Awakening (Jackie Evancho album)

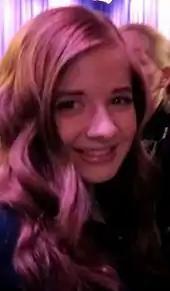
Evancho promoting "Awakening" at the "WSJ" Cafe

On June 10, 2014, Evancho released her first single from the album, a cover of "The Rains of Castamere" from the TV series "Game of Thrones", and a shadow-art video for the single became available in July. A writer for the "Orlando Sentinel" said of the song that Evancho's "mature voice sounds stunning." Evancho released a second track, "Think of Me", from "The Phantom of the Opera", on July 15, 2014. A video for the song was released, together with a feature piece on Evancho by "People" magazine, on September 9, 2014. A reviewer for "Digital Journal" wrote that the song is a "delightful vocal performance. ... She displays her trademark range and her tone is crystalline and controlled. It is a polished and gorgeous vocal, and at times soothing and delicate. On September 22, "Billboard" magazine streamed Evancho's third single from the album, "Your Love", which became available on the day of the album's release. The magazine commented, "Evancho’s stratospheric vocals are of course impressive for someone her age, though pipes like this are incredible for just about anyone."